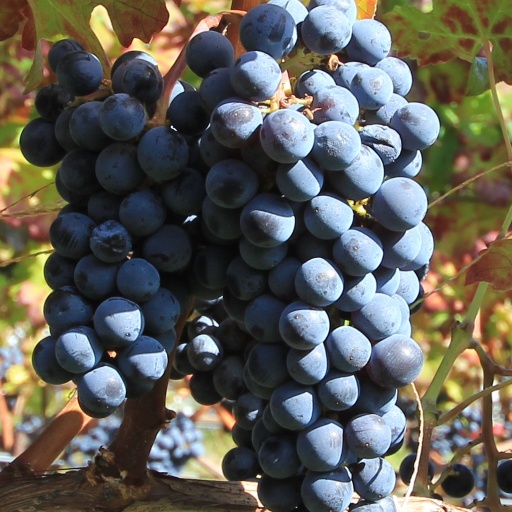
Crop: grape